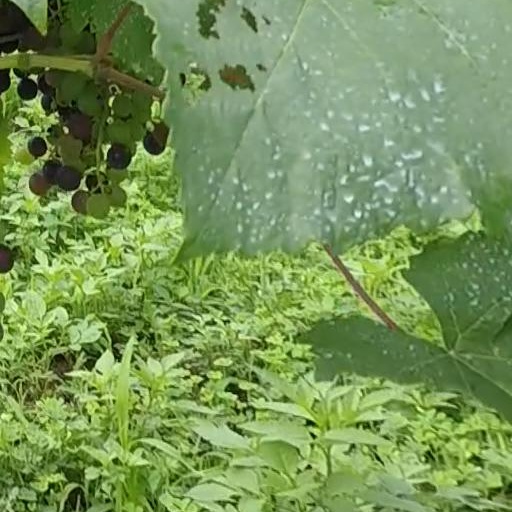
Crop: grape